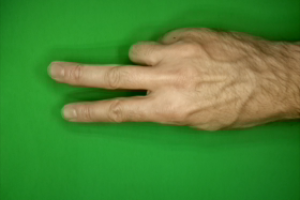
Label: scissors